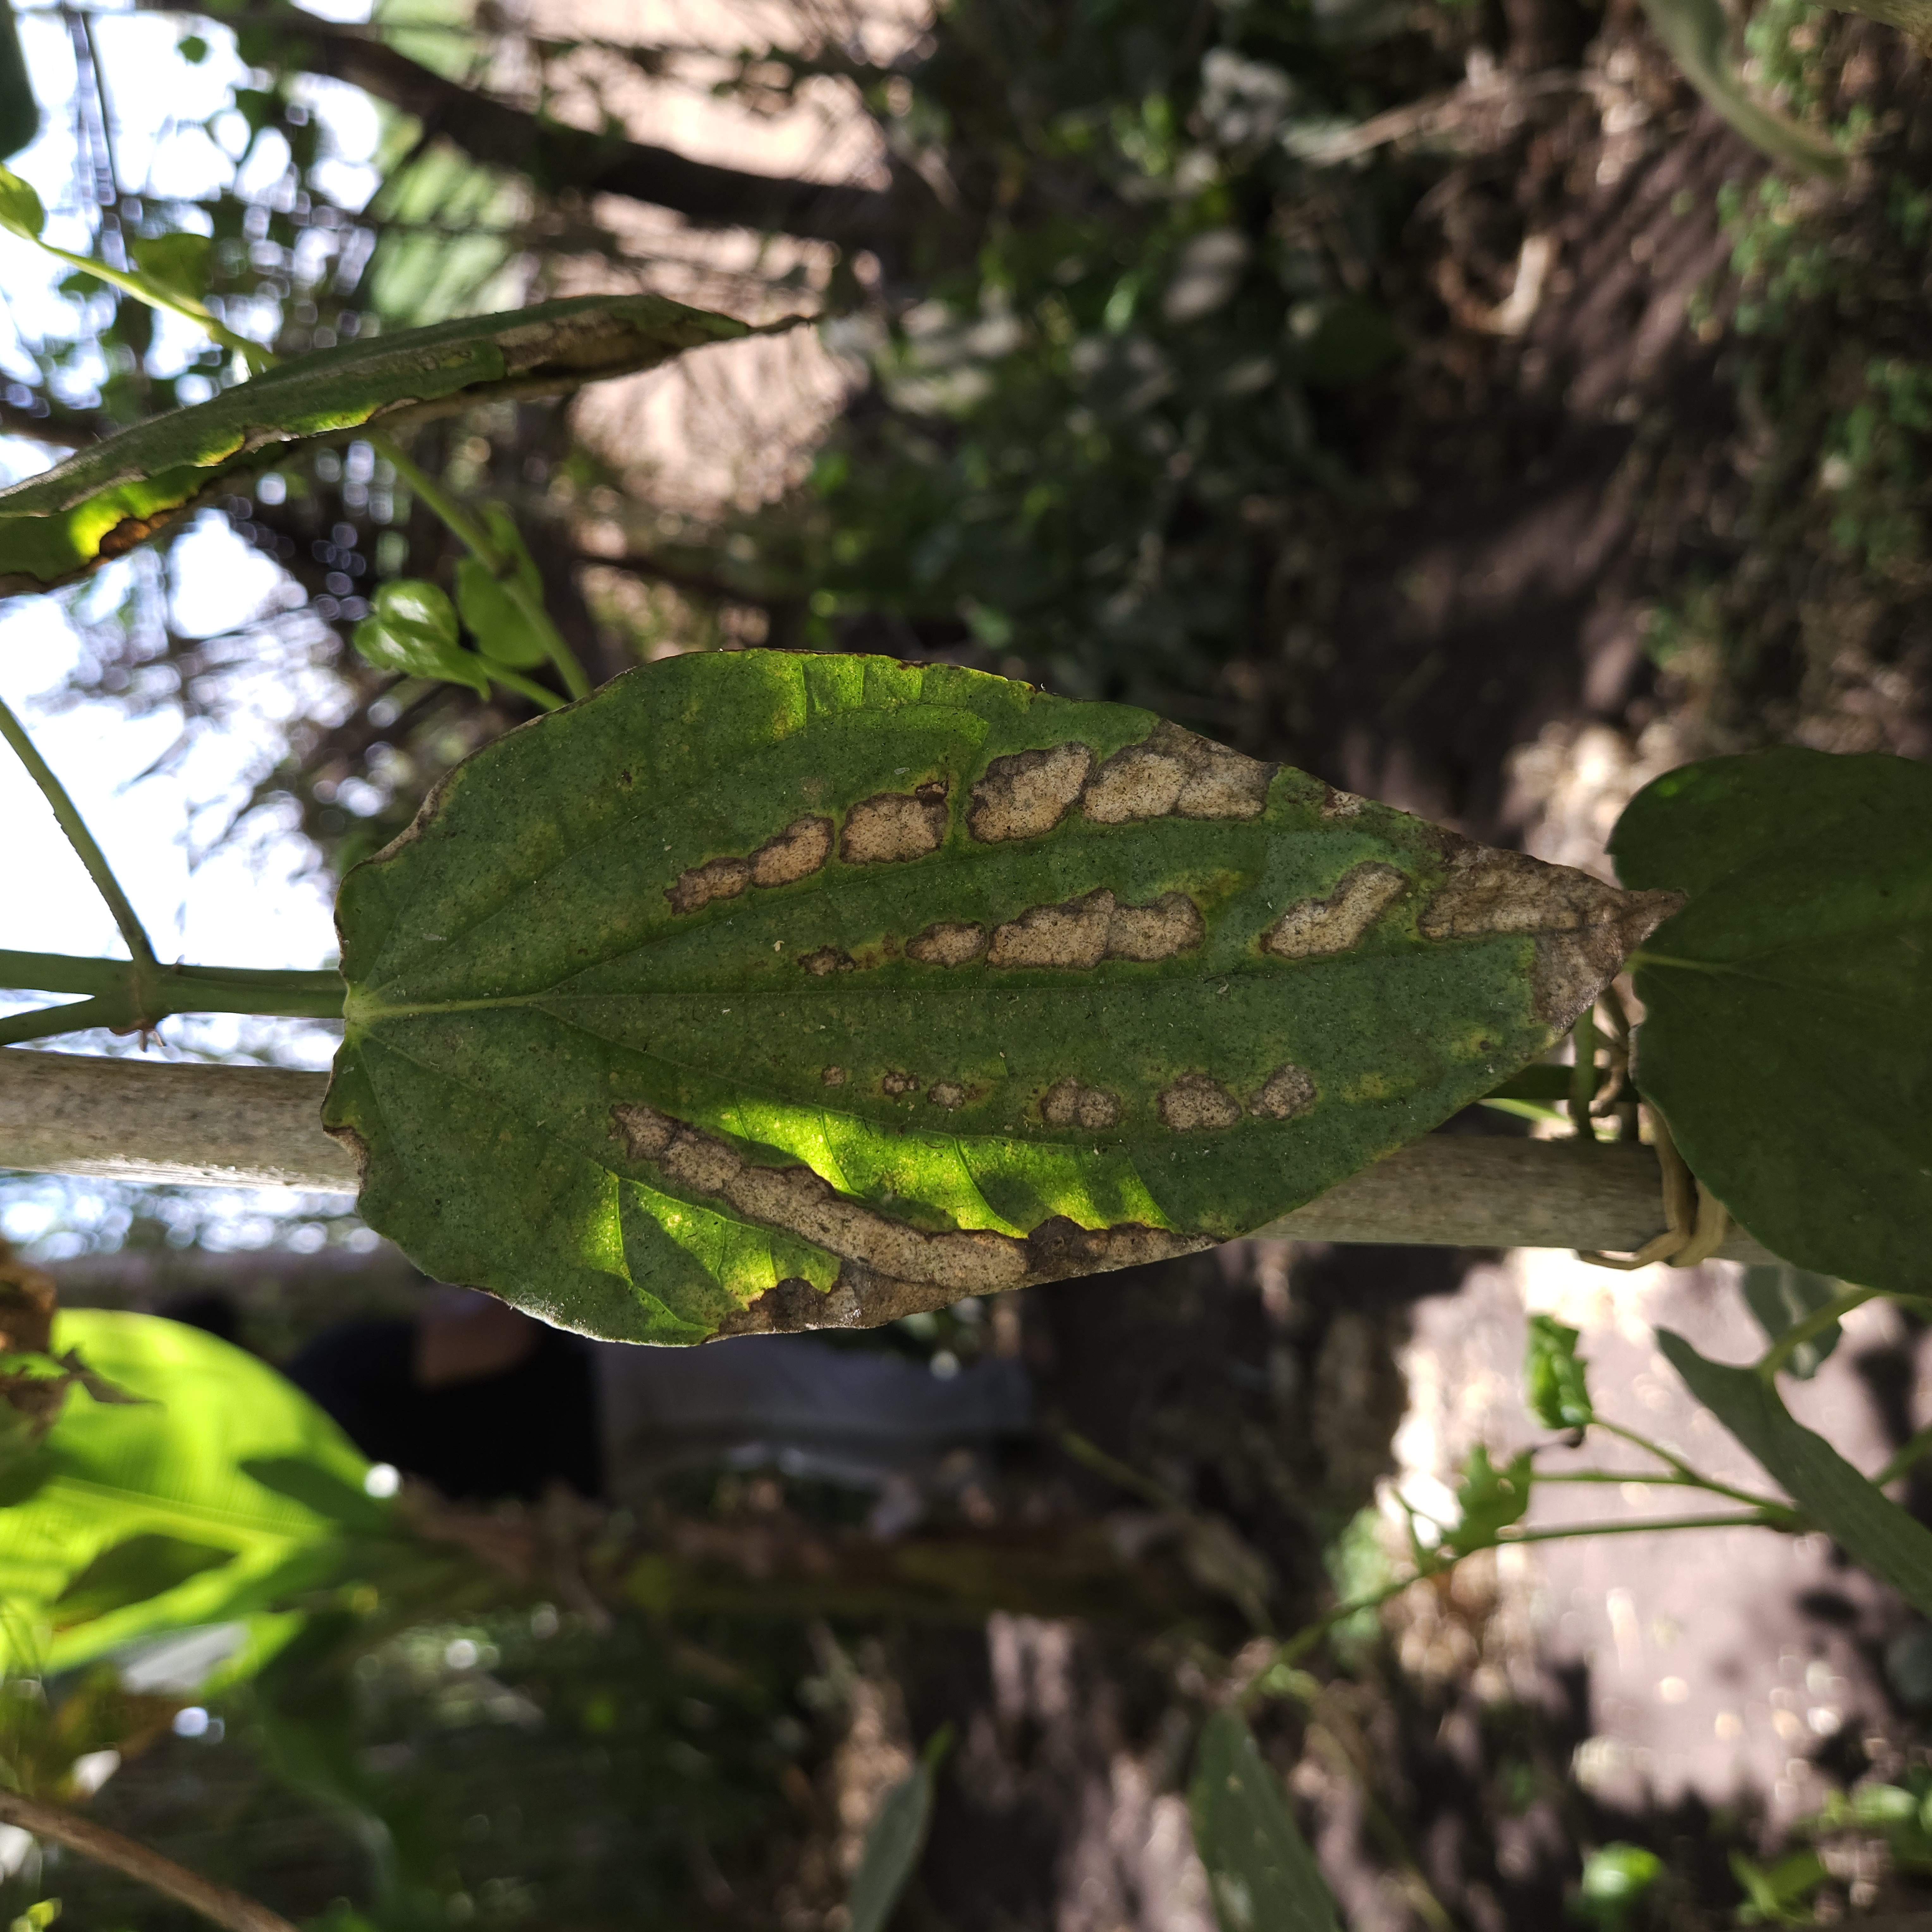
Label: Dried